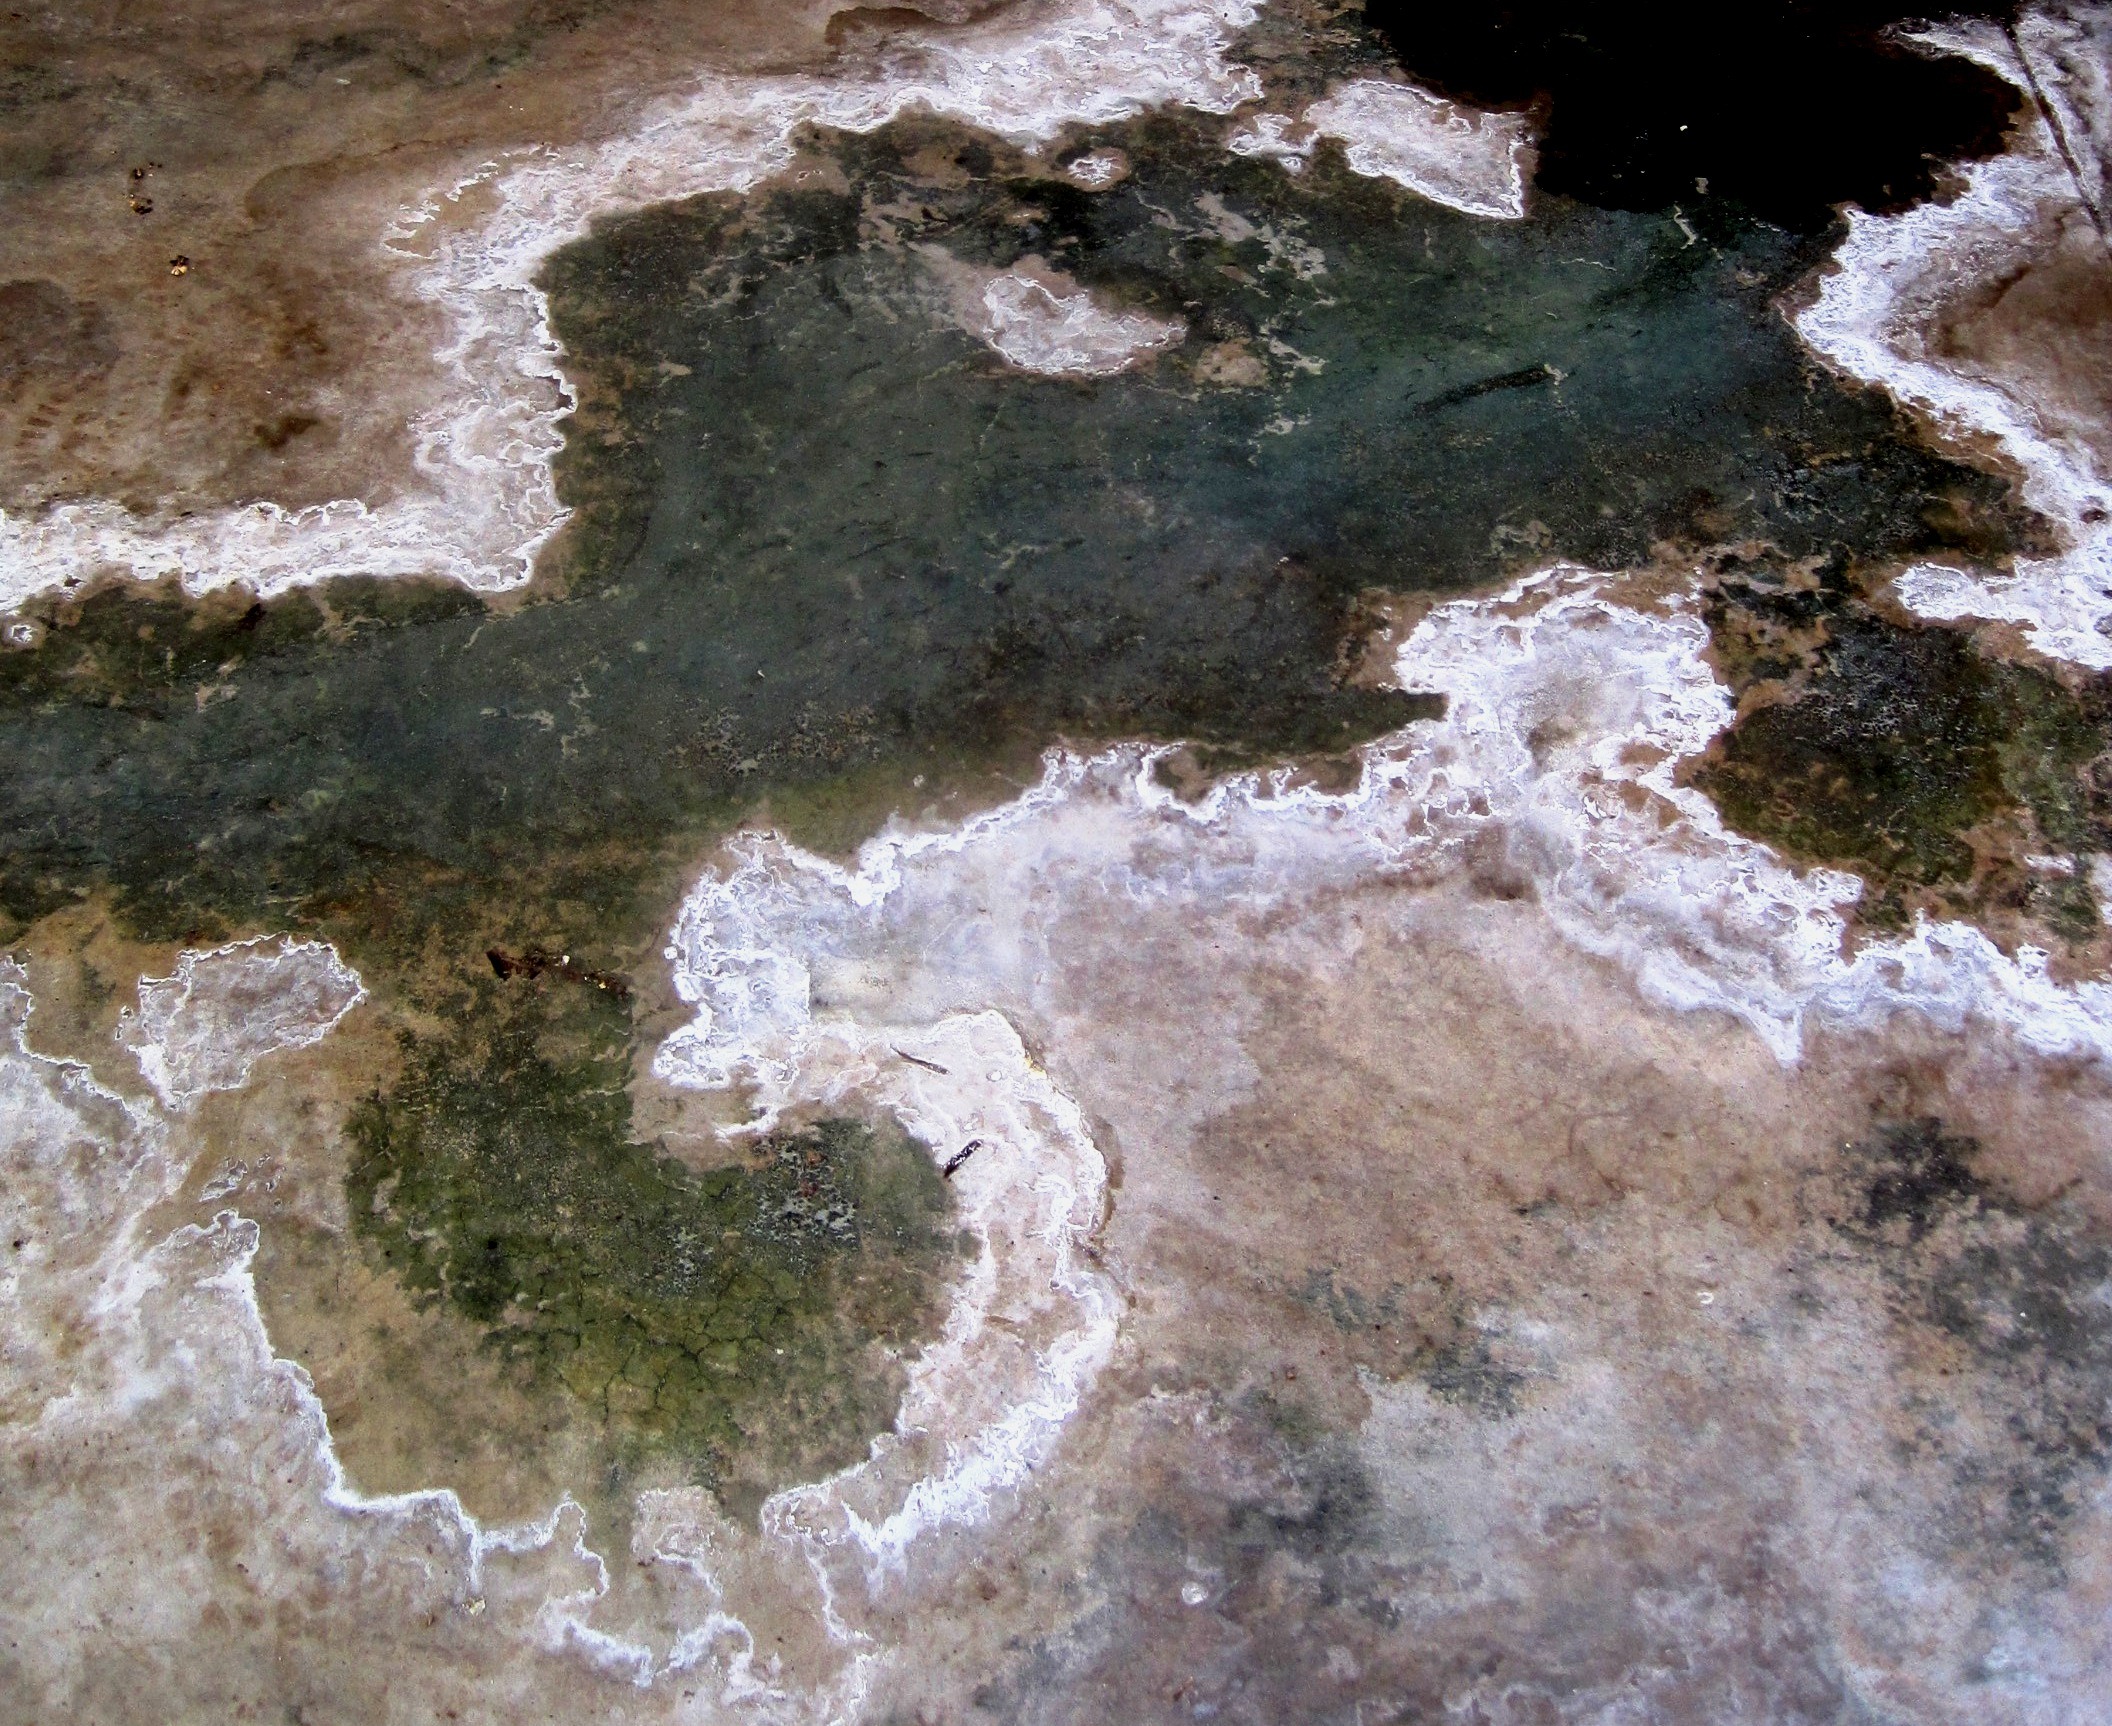
water, rock, white, texture, floor, old, pool, reflection, soil, material, geology, ridges, still, water feature, edges, markings, aerial photography, dried up, ater, residue, stagnant, greenish brown